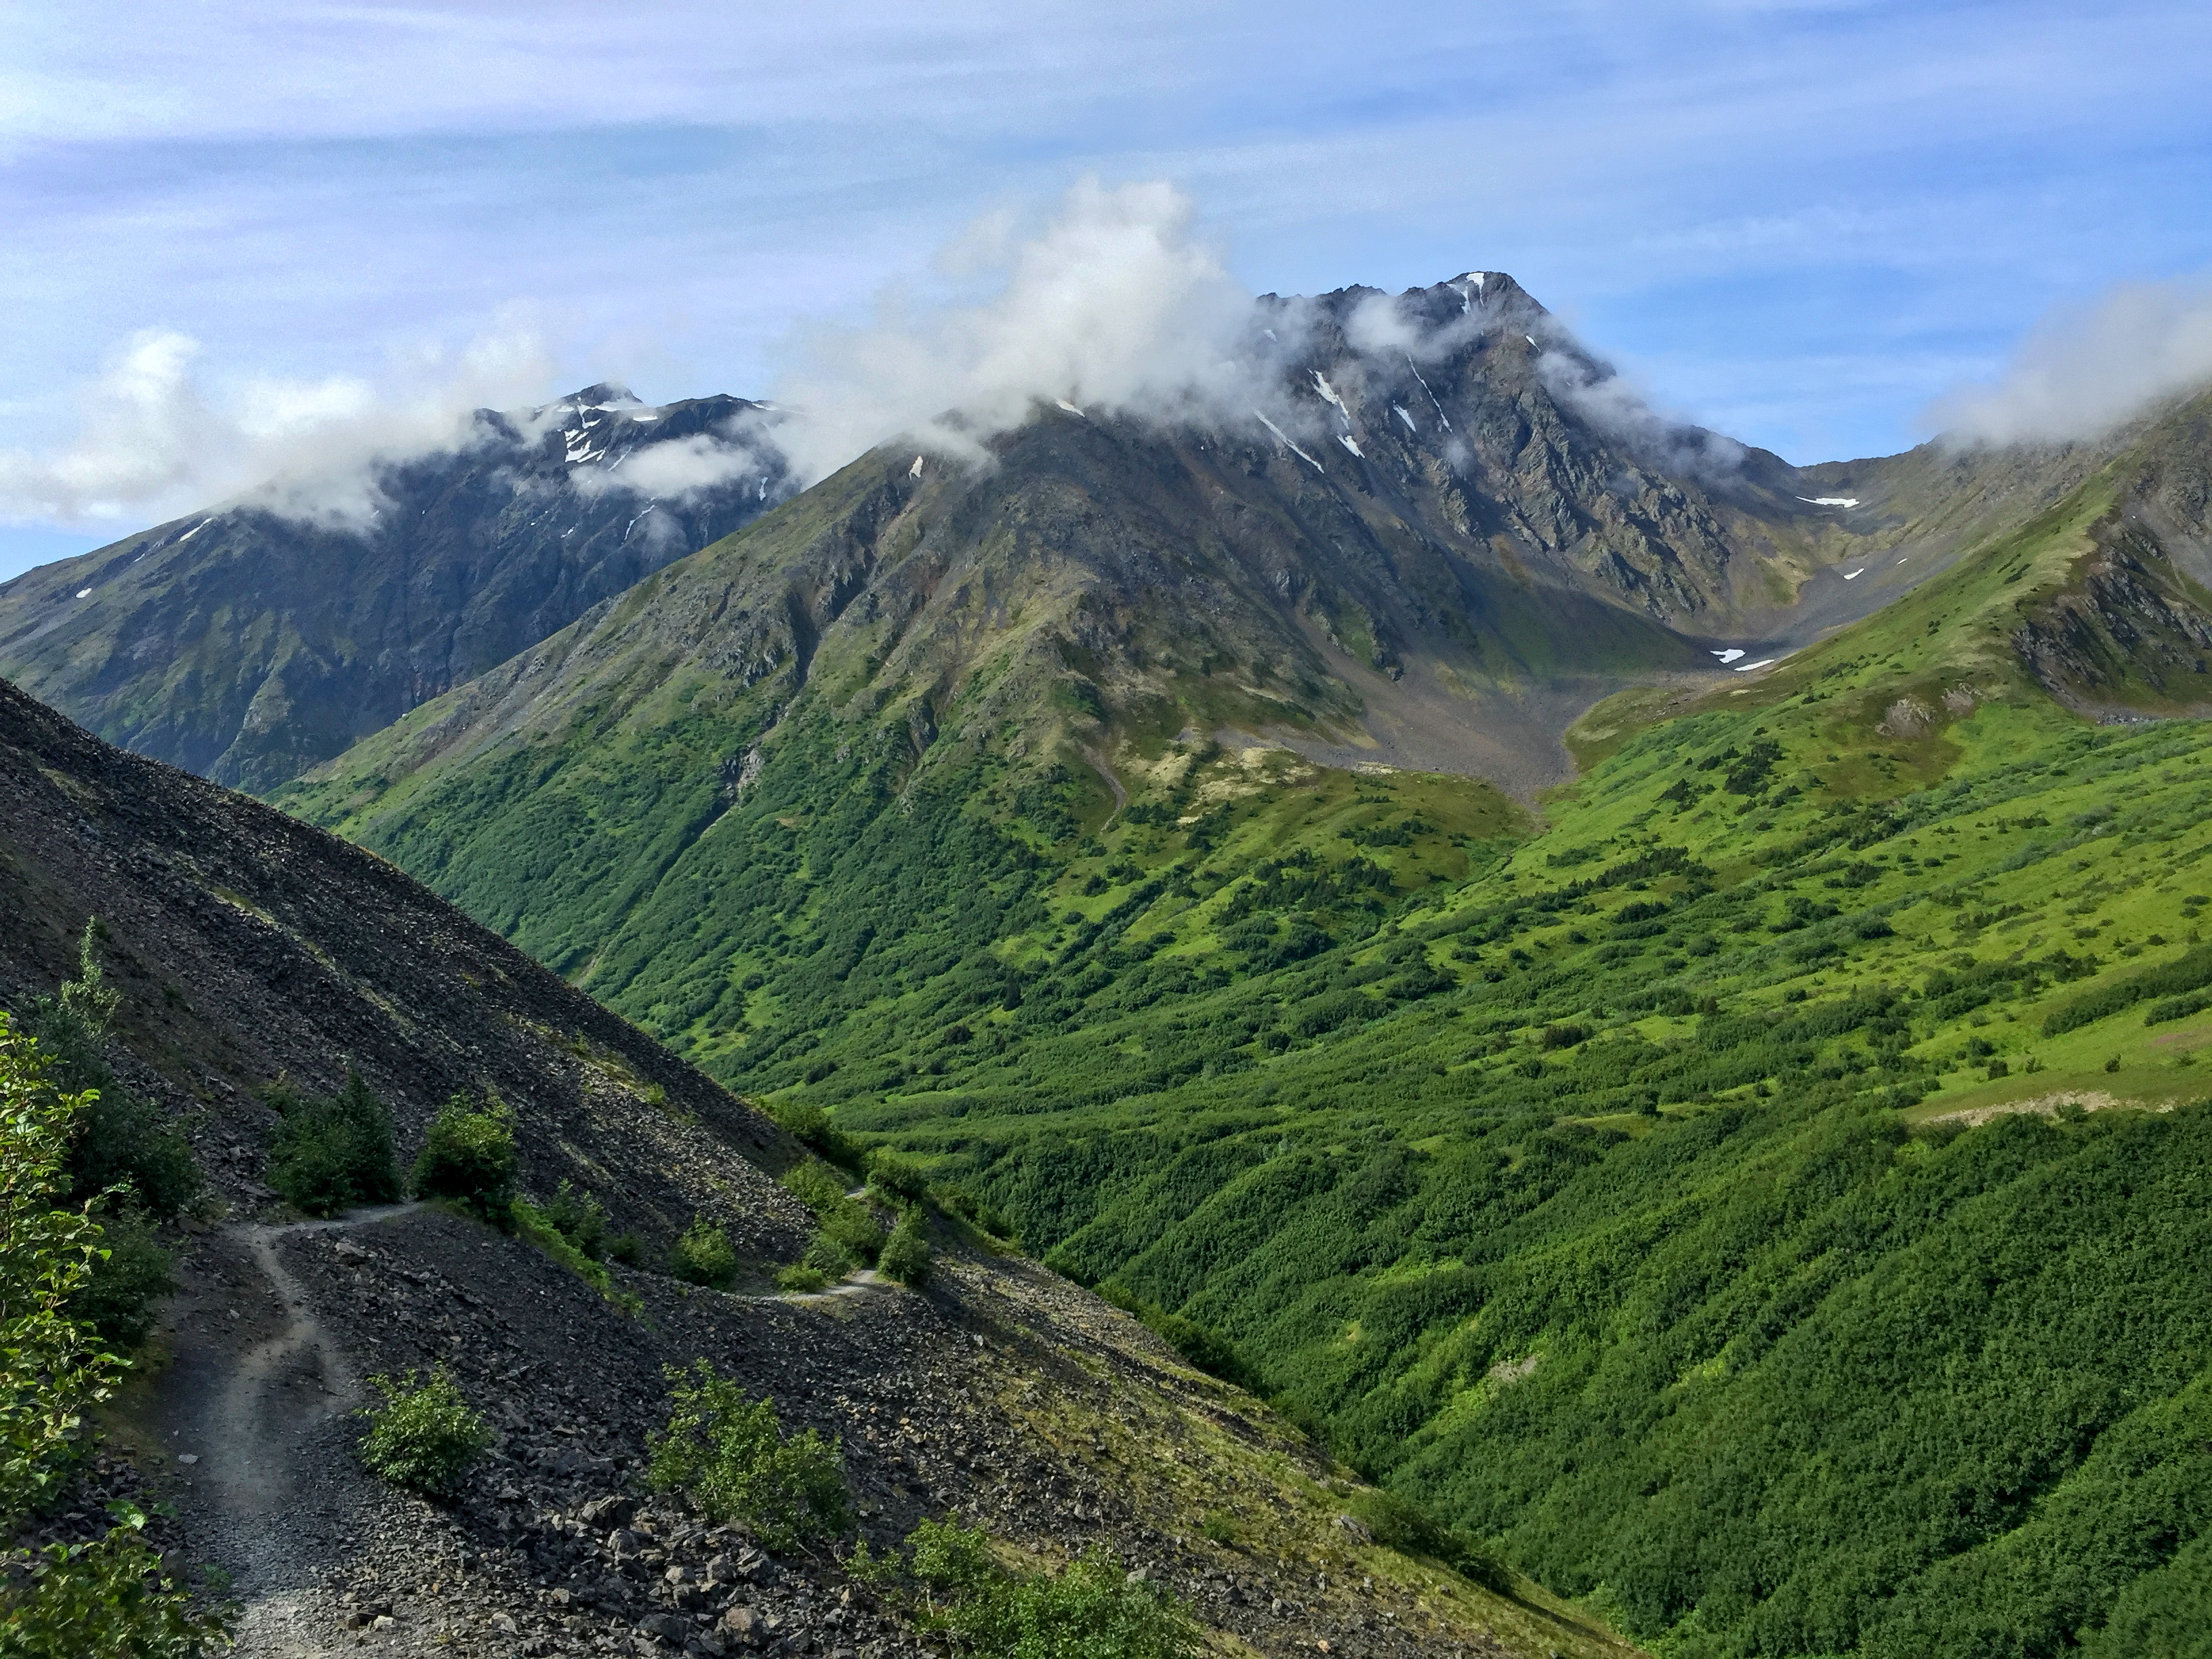
cloud, sky, plant, mountain, natural landscape, slope, terrain, grass, groundcover, grassland, mountainous landforms, landscape, geological phenomenon, mountain range, road, valley, forest, tree, massif, hill, geology, plateau, fell, hill station, ridge, plantation, nature reserve, cumulus, pasture, batholith, ar te, dirt road, summit, tropical and subtropical coniferous forests, rock, path, jungle, mountain pass, chaparral, field